HQ-2J

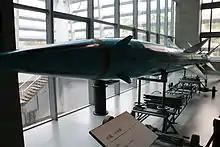
HQ-2 Missile in China Industrial Museum

HQ-2J or Hongqi-2 (红旗二号导弹) are anti-aircraft missiles mounted on the Type 77 transporter launcher. It is an upgraded version of the HQ-2 system. The HQ-1/HQ-2 are developed from the Soviet S-75 Dvina SA-2 system. The HQ-2 has been China's primary air defence system for over forty years but since 2016 it is being replaced by the HQ-22 system.